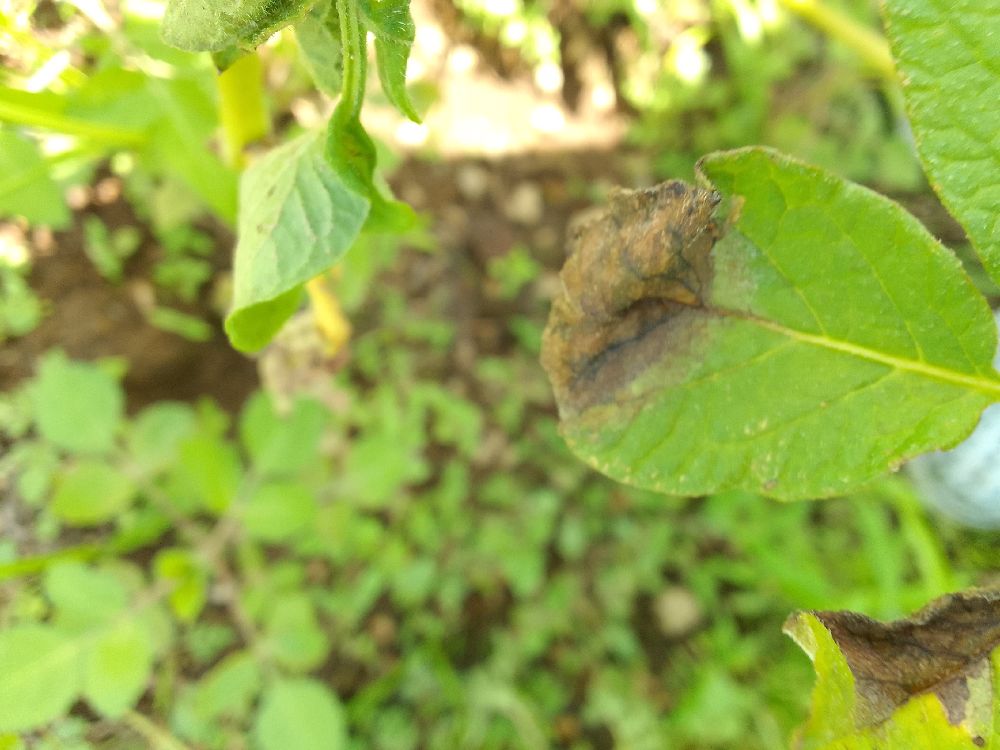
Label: Late blight